Seattle Sounders FC results by opponent

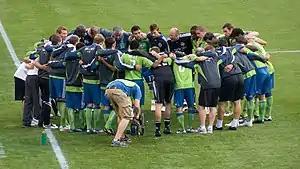
Sounders FC players and coaches huddle before a match in August 2009

The Sounders made their first appearance in the CONCACAF Champions League in only their second season after winning the 2009 U.S. Open Cup. Their first game took place at CenturyLink Field in the preliminary round on July 28, 2010, against Isidro Metapán of El Salvador. The club won the game 1–0, with Fredy Montero scoring the decisive goal. They drew the return match 1–1 to advance to the group stage 2–1 on aggregate.